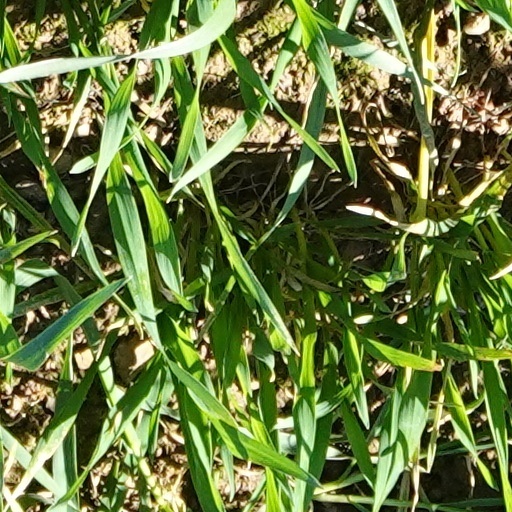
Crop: wheat